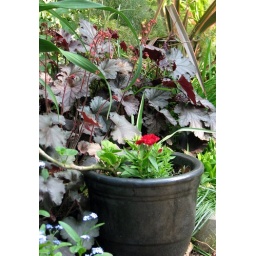
my black pot with dianthus, dark leaved heucheras in the background